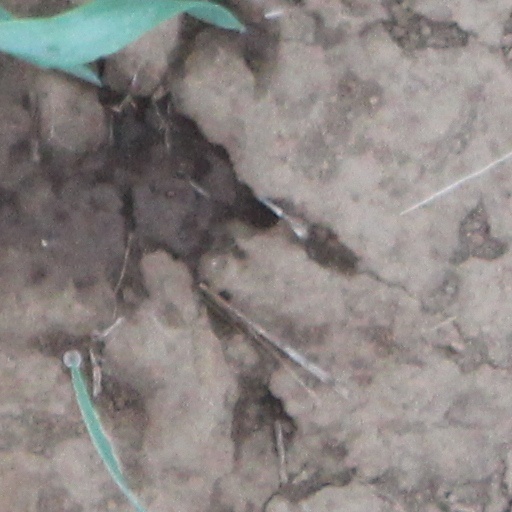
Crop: wheat